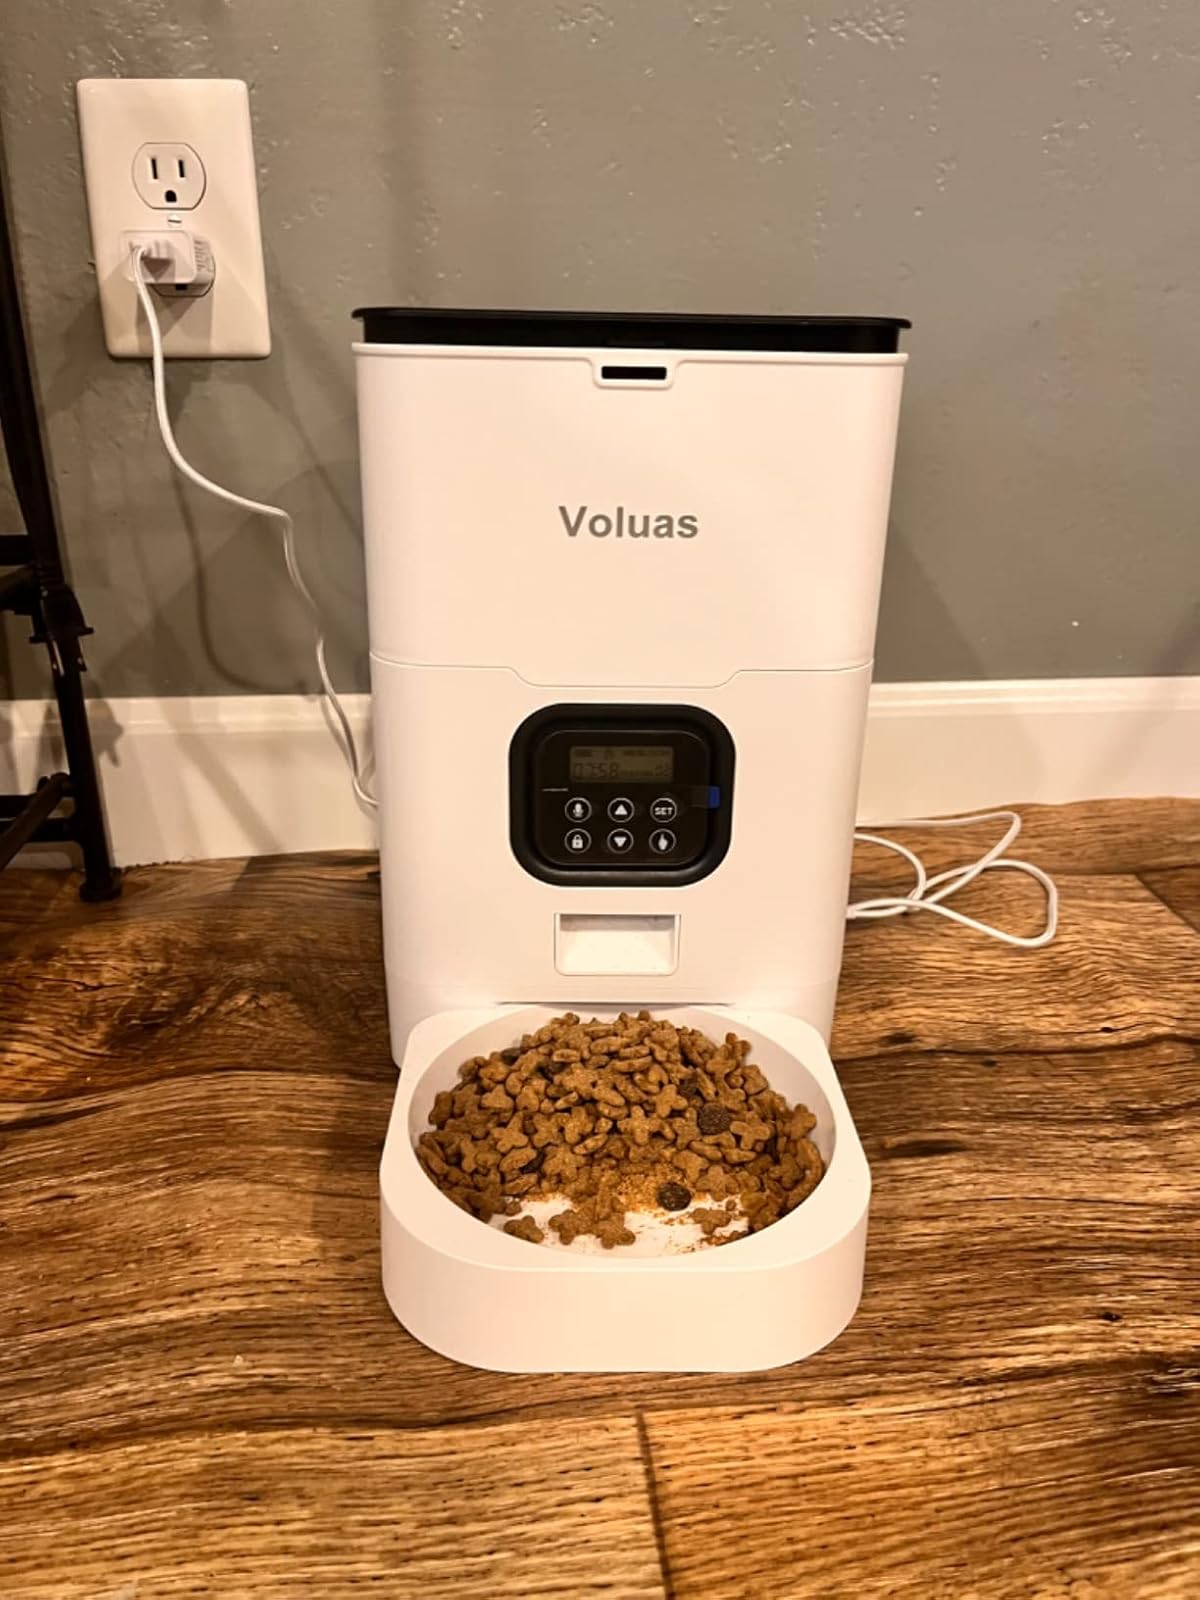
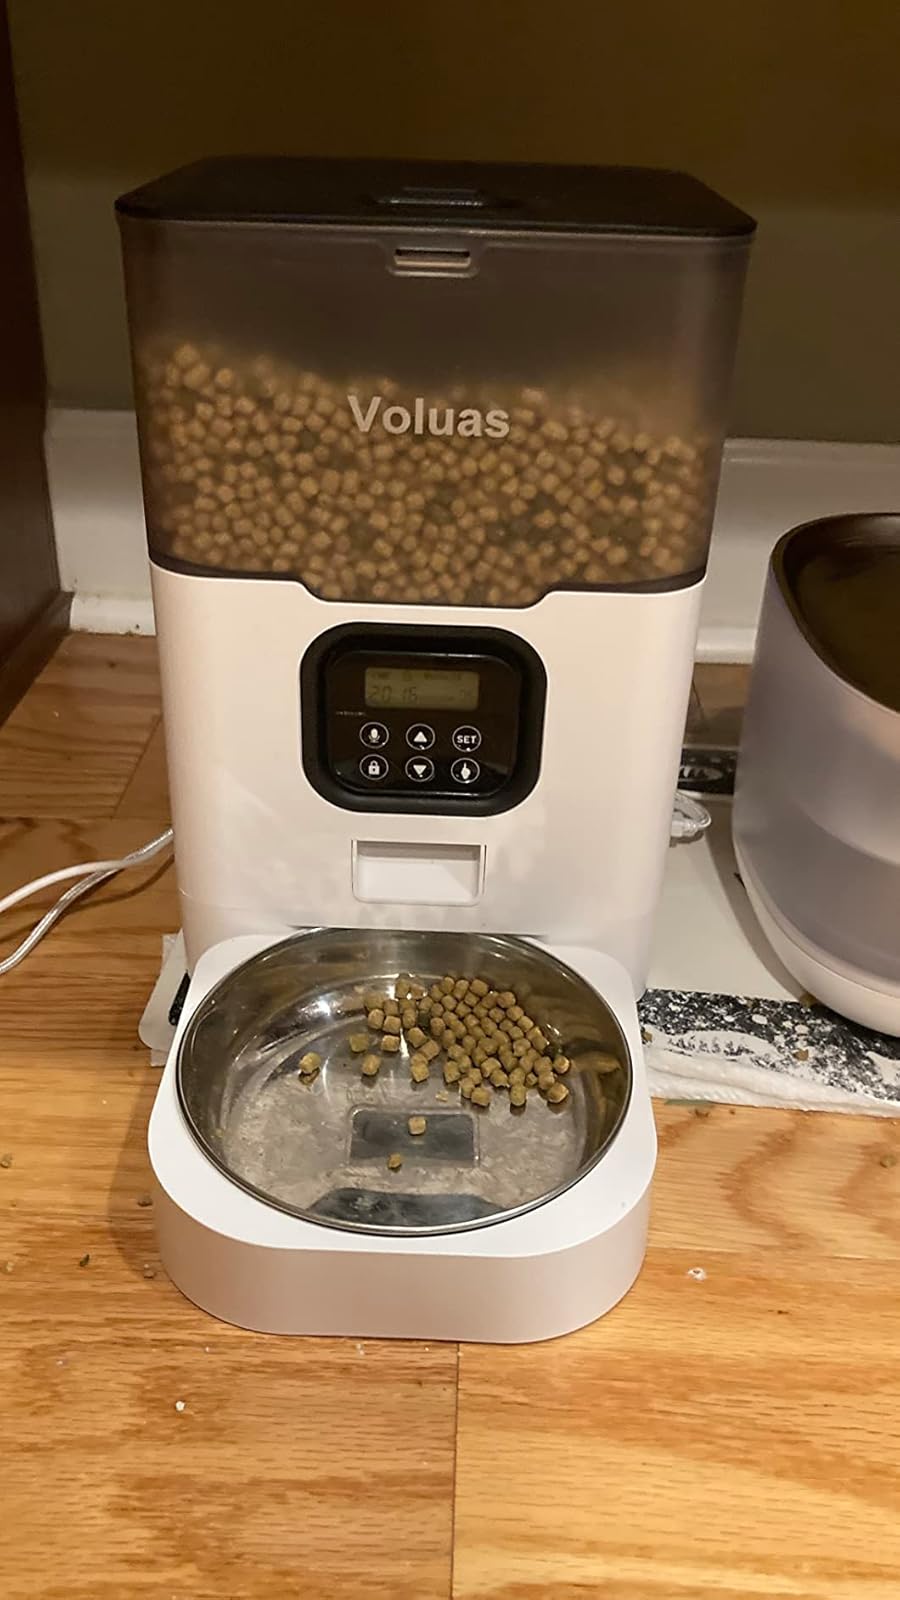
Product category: items_feeder
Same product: no